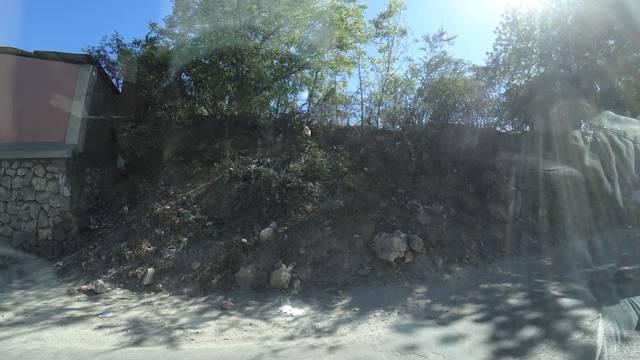
Region: Haiti
Coordinates: 18.565, -72.288